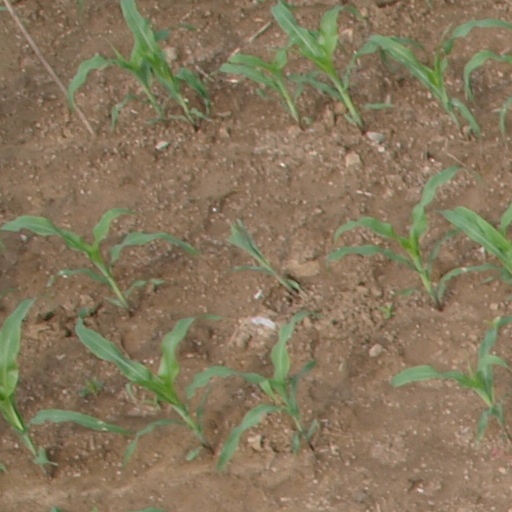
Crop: maize; corn